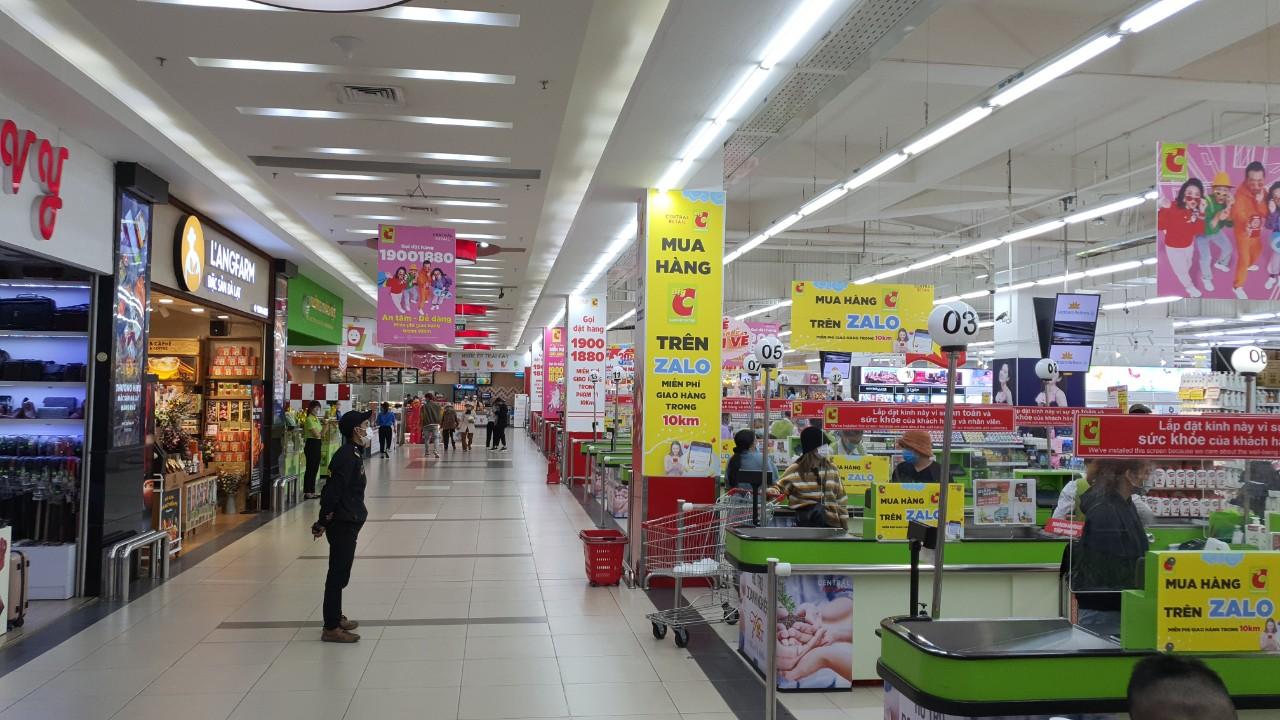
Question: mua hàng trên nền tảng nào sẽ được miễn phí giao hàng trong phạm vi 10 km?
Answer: mua hàng trên zalo